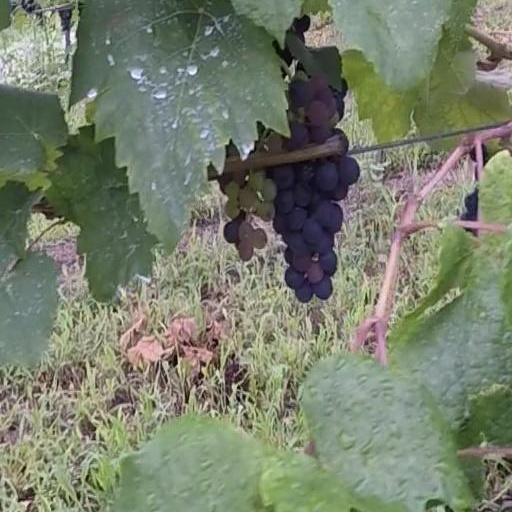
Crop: grape